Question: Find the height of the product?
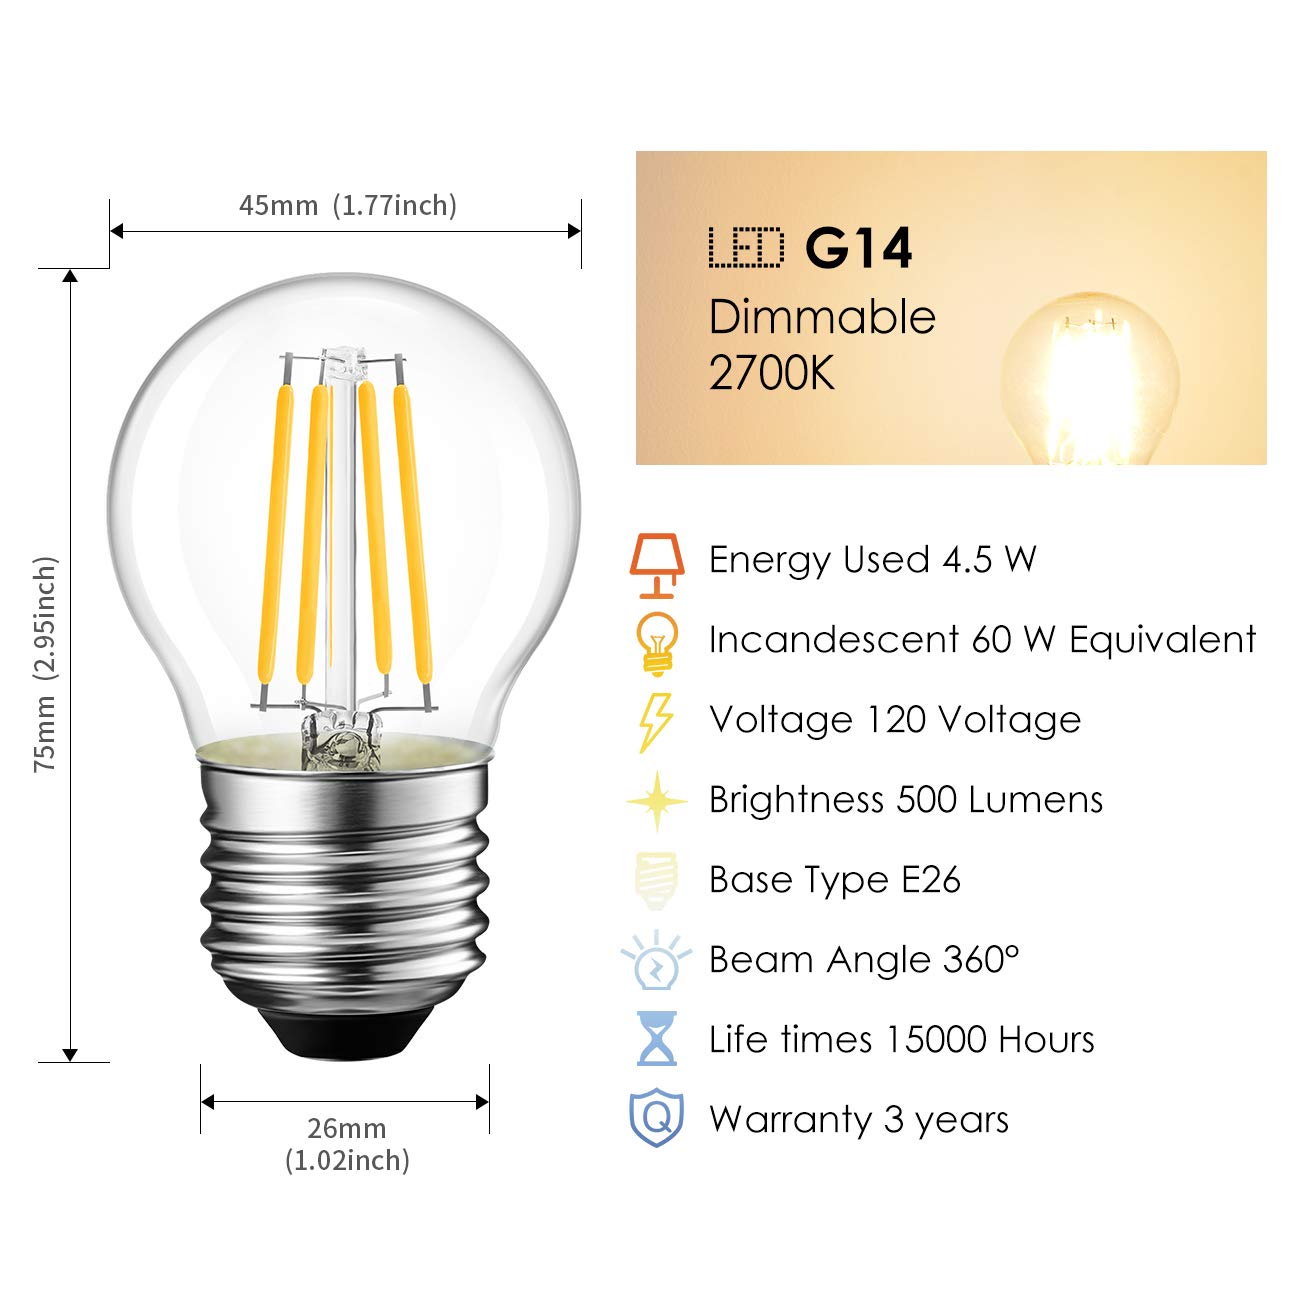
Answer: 75.0 millimetre